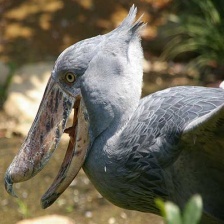
Species: SHOEBILL
Scientific name: BALAENICEPS REX